544

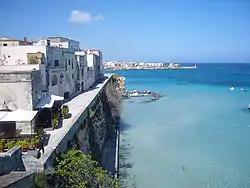
Otranto seen from the castle (2008)

Year 544 (DXLIV) was a leap year starting on Friday of the Julian calendar. The denomination 544 for this year has been used since the early medieval period, when the Anno Domini calendar era became the prevalent method in Europe for naming years.